Kleine Dommel

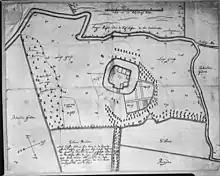
Heeze Castle c. 1662

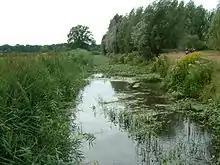
The Kleine Dommel between Heeze and Geldrop

This part of the Kleine Dommel runs from Heeze Castle in the south, to the A 67 motorway in the north. It is about 3.5 kilometers long. East of it lies the Strabrechtse Heide. On the eastern bank is also the heavily wooded and very wet nature reserve Goorse Zeggen. Both are part of the natura 2000 reserve Strabrechtse Heide & Beuven. Up to about 1900, this heath land stretched towards Nuenen in the north, and to what is now the reserve the De Groote Peel in the south.